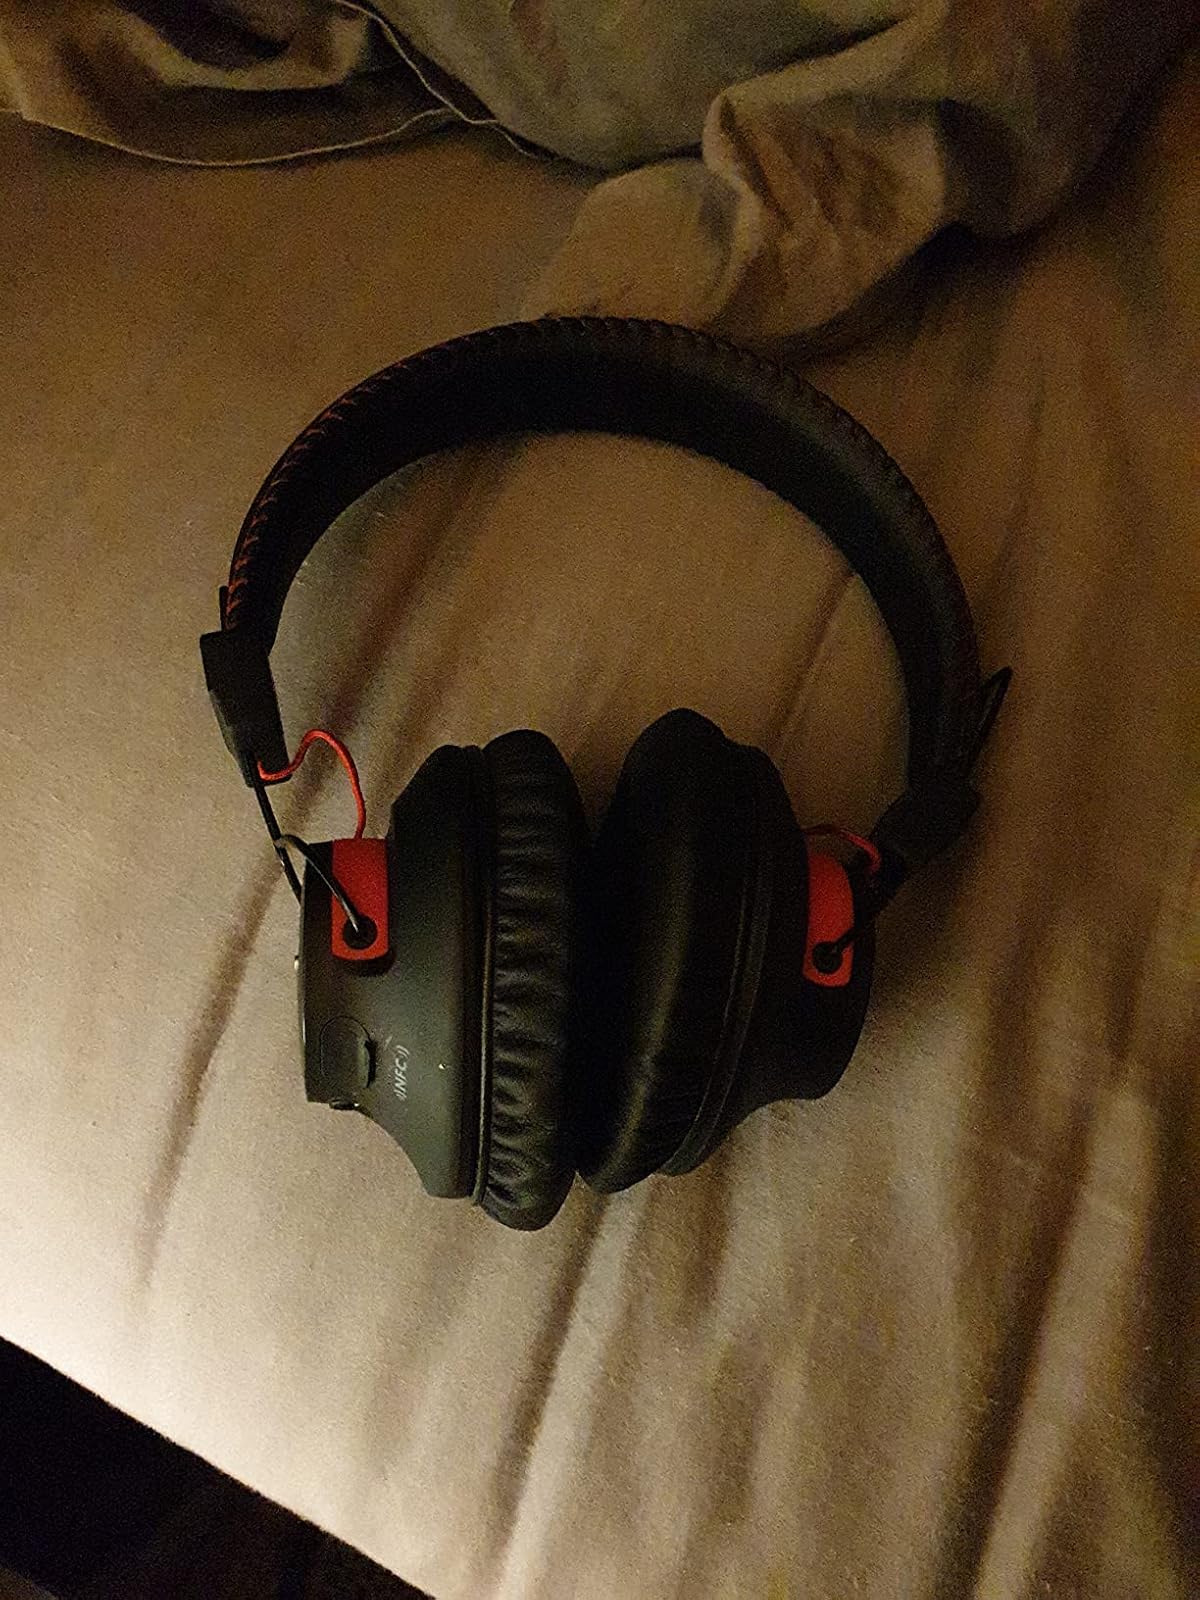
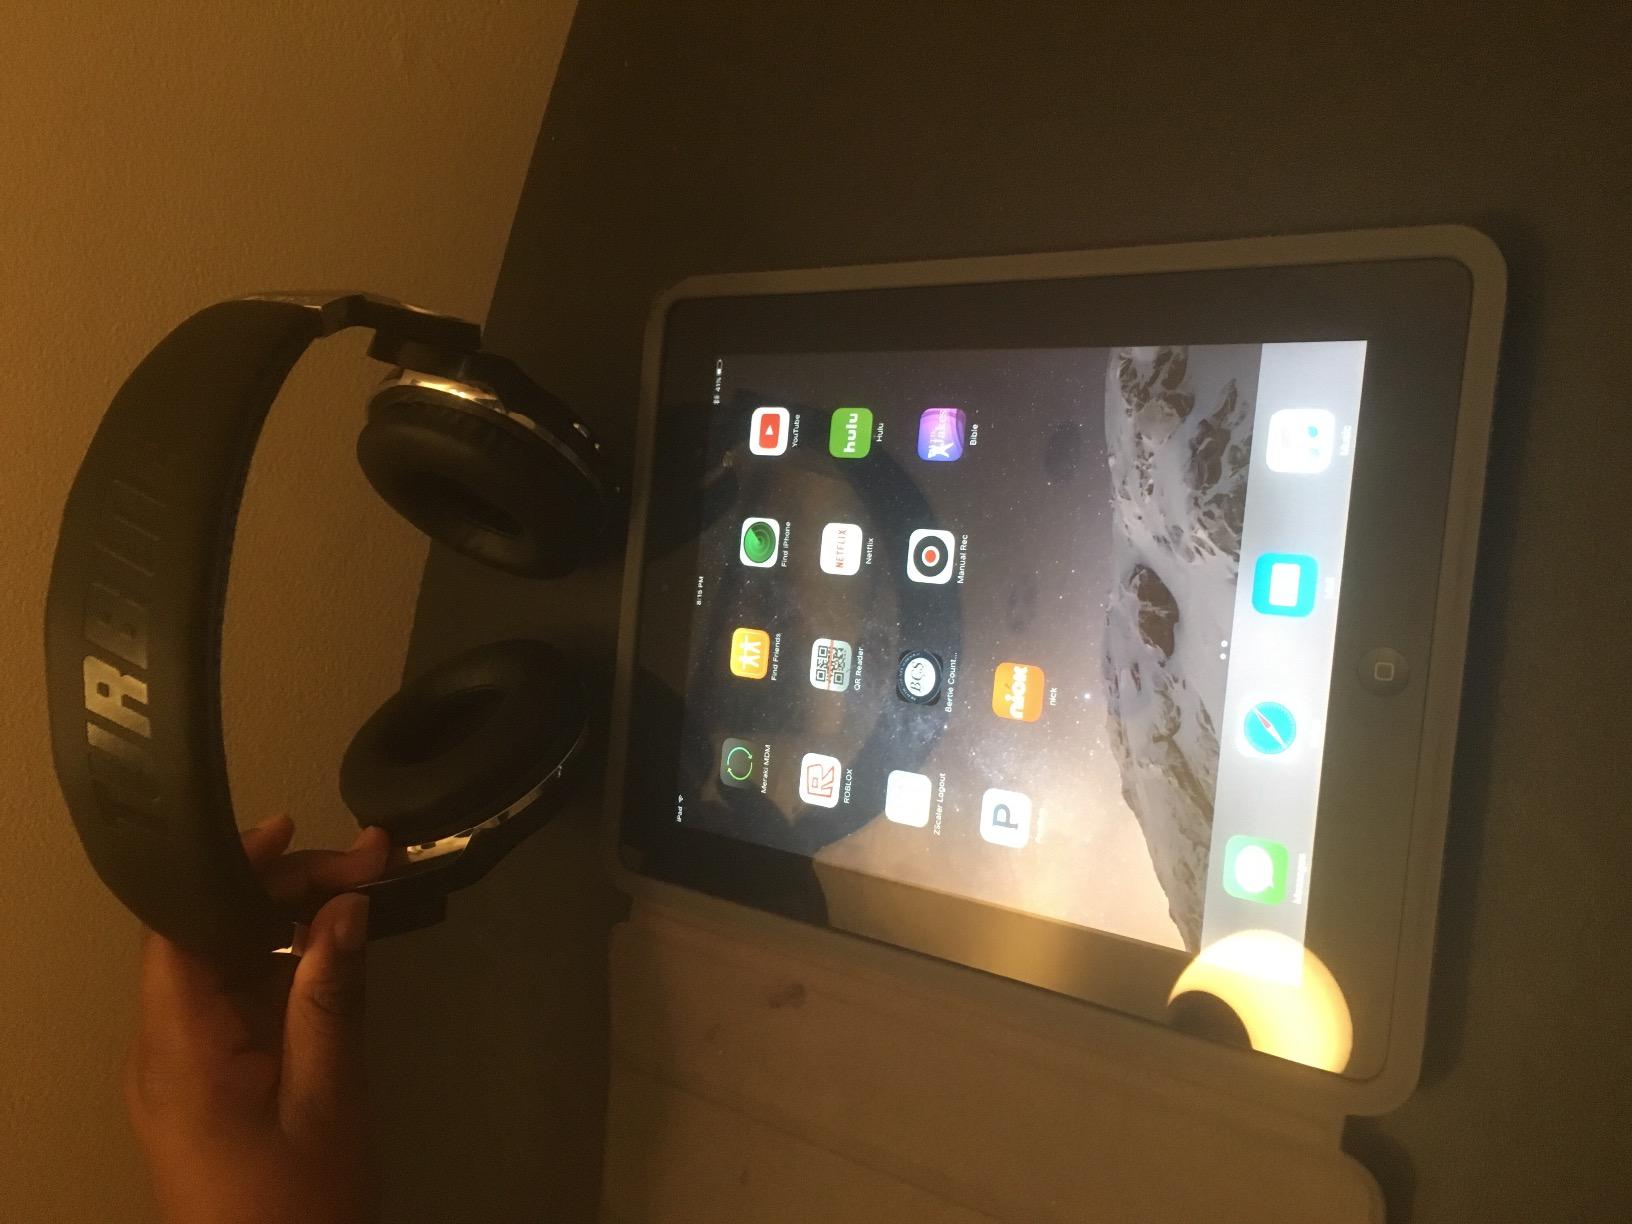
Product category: headphones
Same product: no